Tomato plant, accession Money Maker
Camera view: vertical (180 deg); turntable rotation: 60 degrees
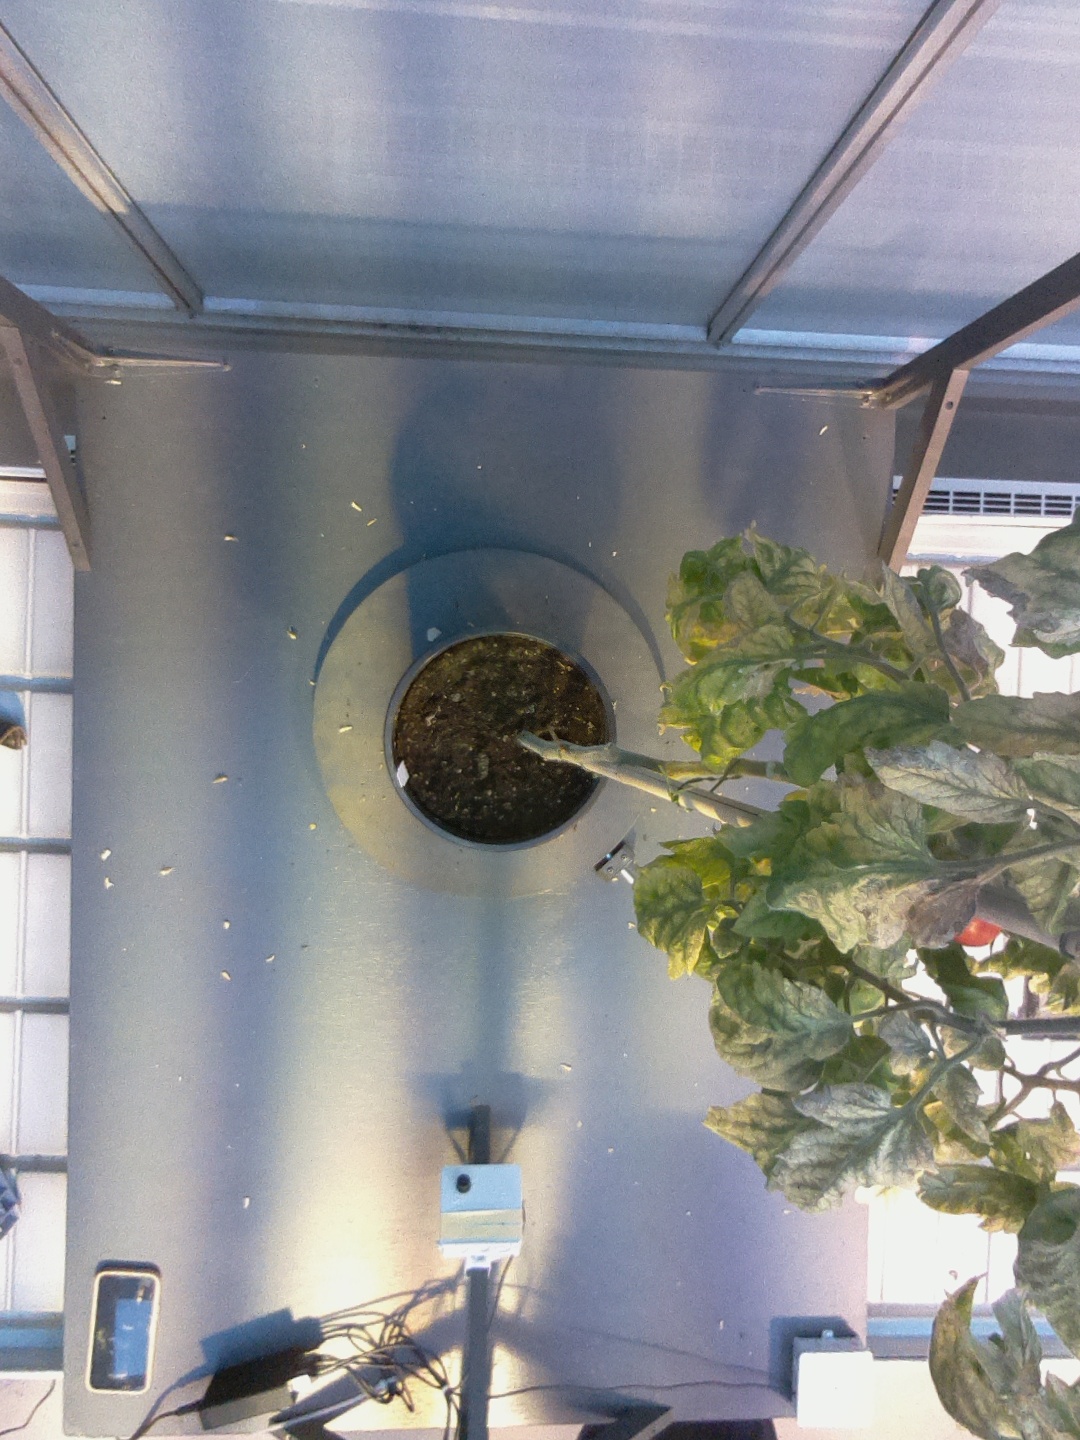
BBCH growth stage 82: 20%-30% of fruits show typical fully ripe color